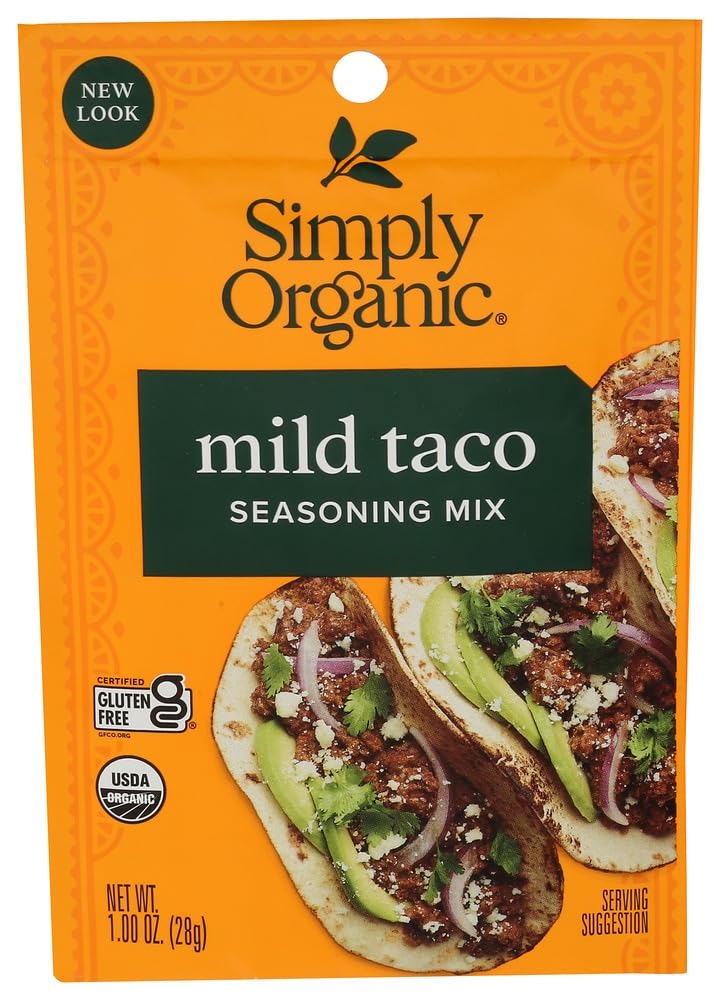
Item Name: Simply Organic Mild Taco Seasoning, Certified Organic, Vegetarian, 1 Oz
Bullet Point 1: Certified Organic
Bullet Point 2: Vegetarian
Bullet Point 3: 1.00 ounces
Value: 1.0
Unit: Ounce

Price: 22.74